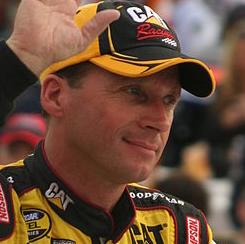
Age: 44